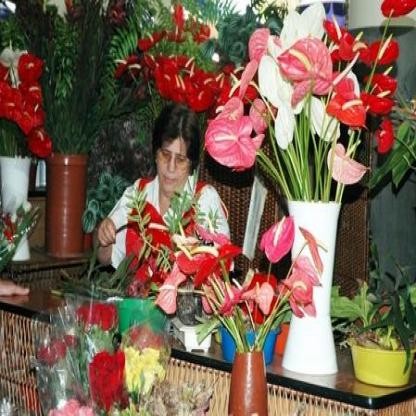
Scene: Indoor